Rough-skinned newt

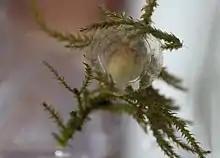
"T. granulosa" egg in Washington

Habitats of rough-skinned newts are found throughout the Pacific Northwest. Their range extends south to Santa Cruz, California, and north to Alaska. They are uncommon east of the Cascade Mountains, though occasionally are found (and considered exotic, and possibly artificially introduced) as far as Montana. One isolated population lives in several ponds just north of Moscow, Idaho, and was most likely introduced.